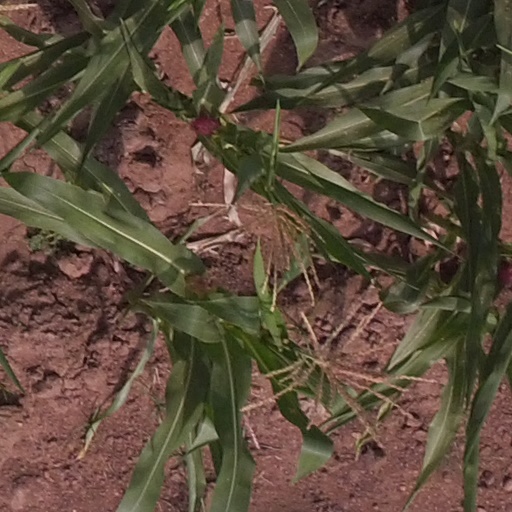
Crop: maize; corn